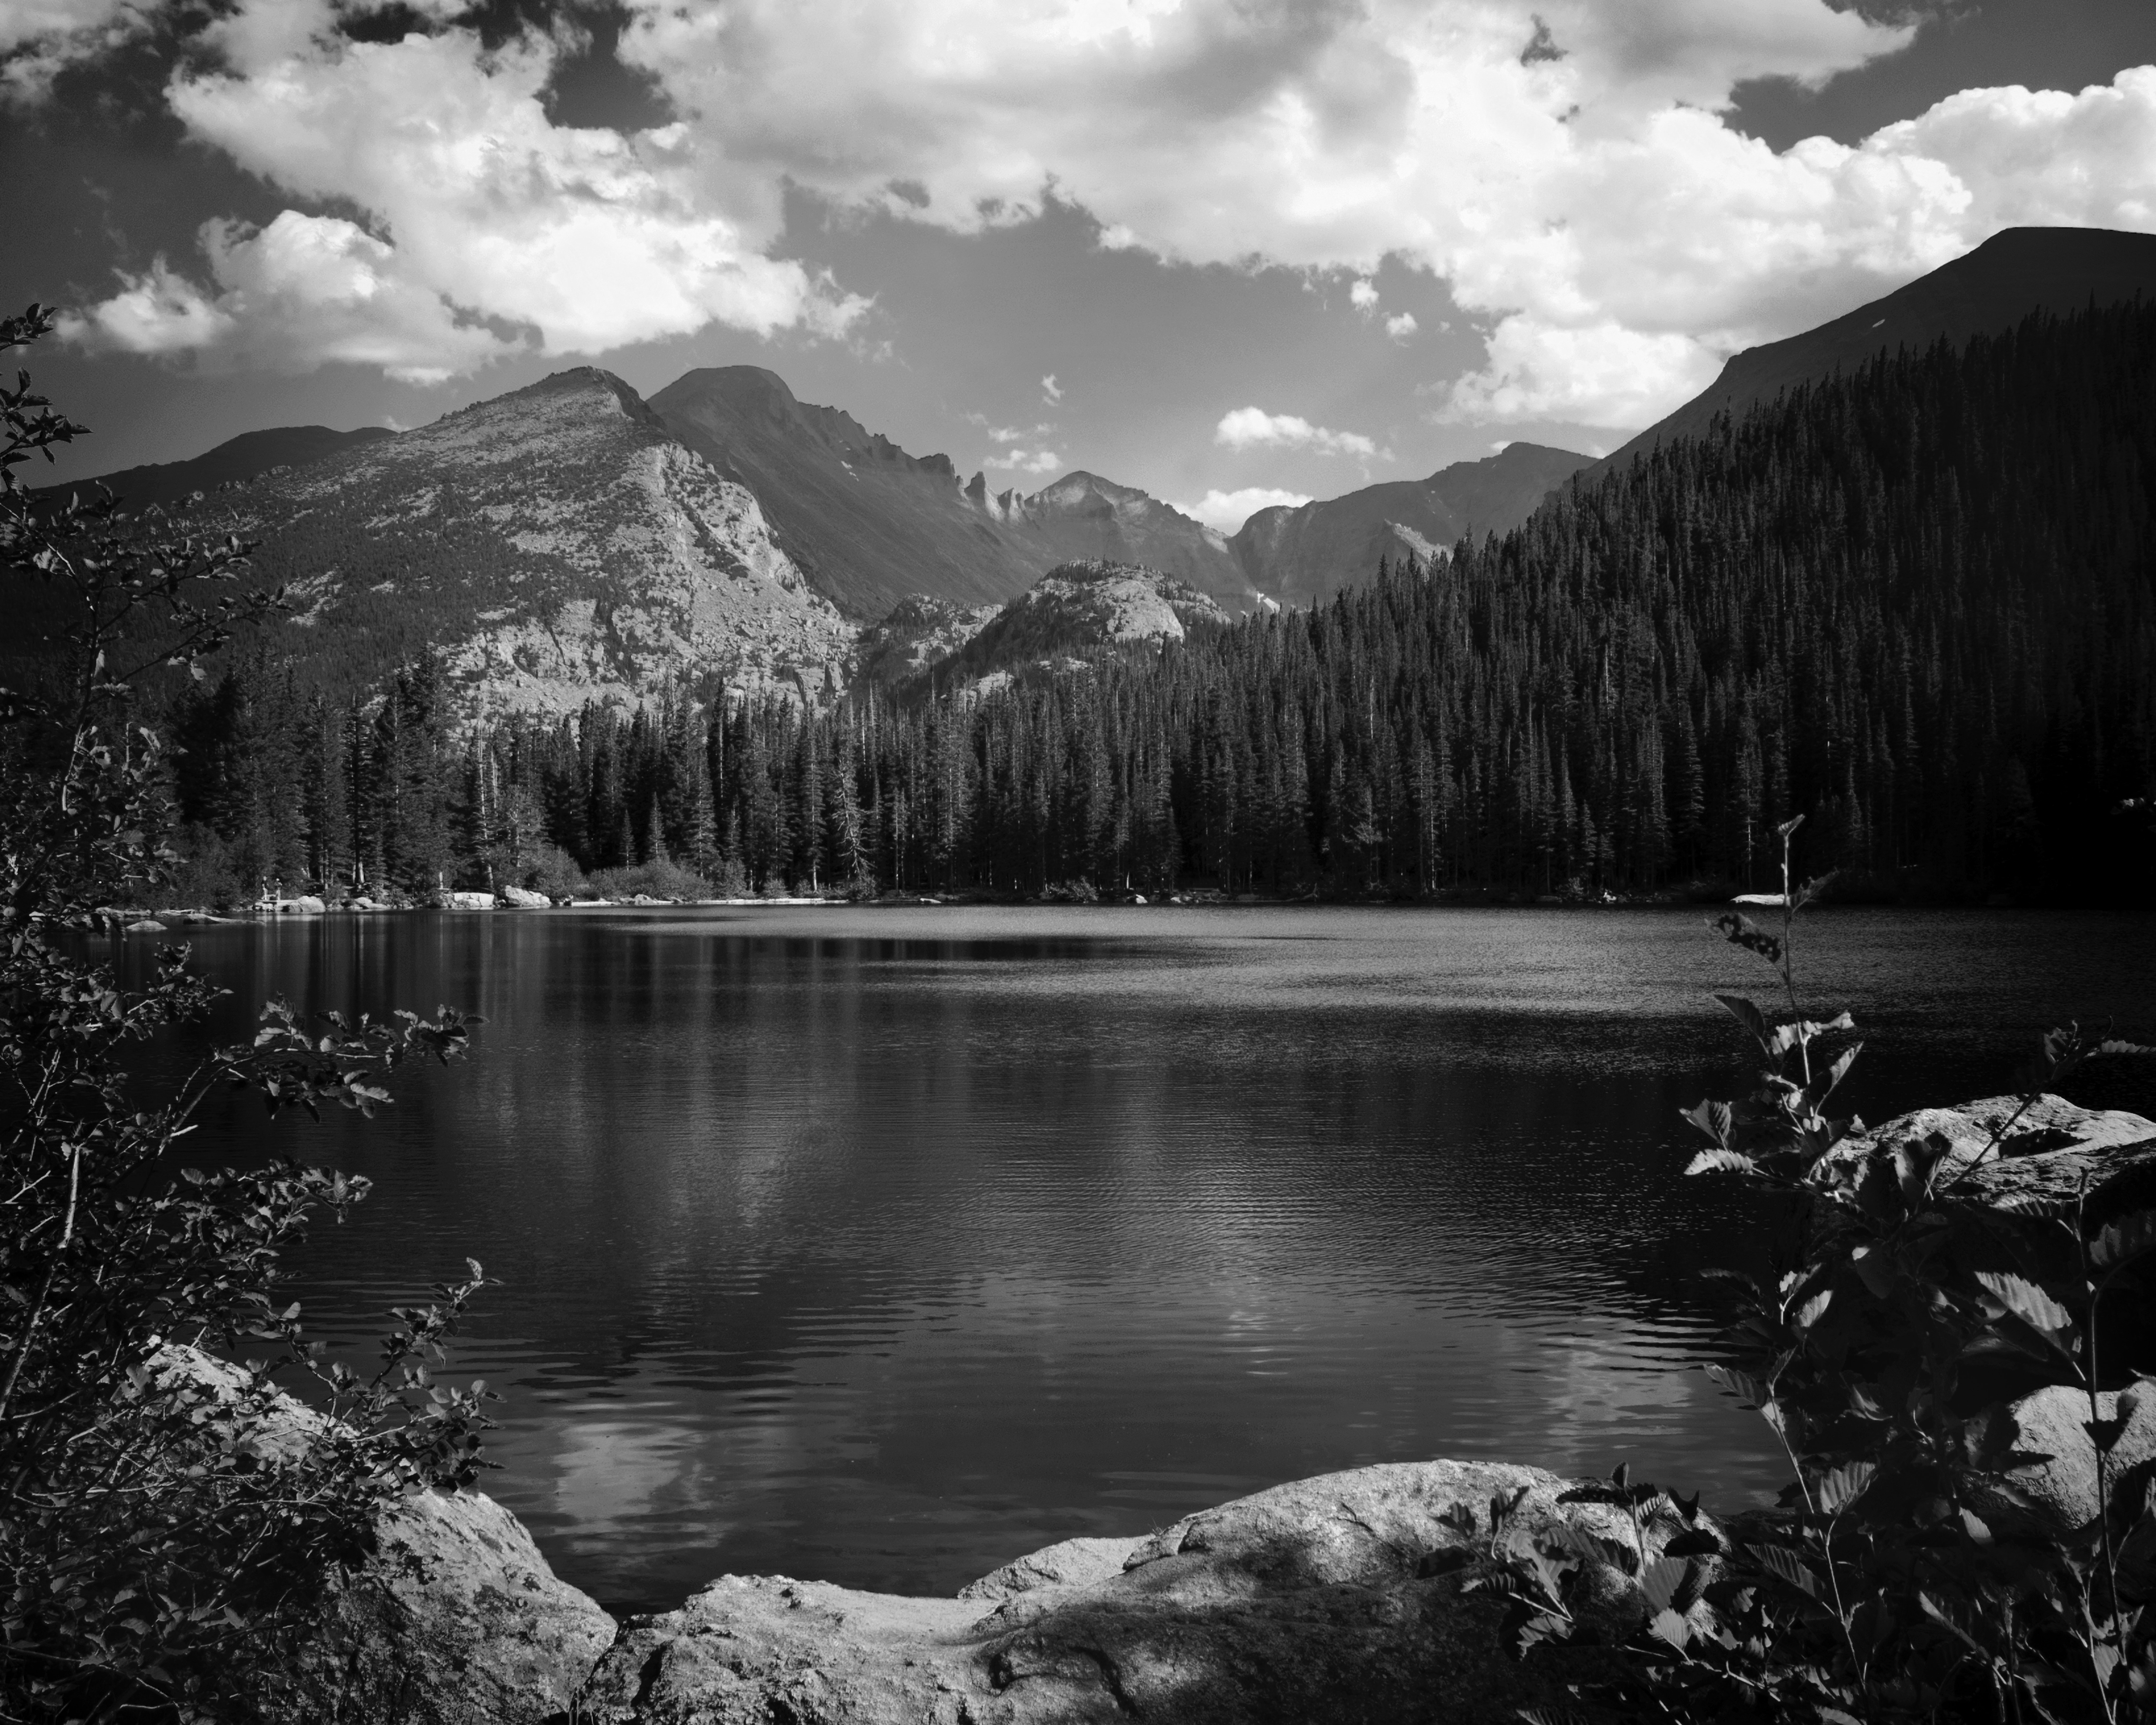
body of water, natural landscape, nature, mountain, white, lake, sky, black and white, water, mountainous landforms, wilderness, reflection, monochrome photography, cloud, tarn, tree, water resources, river, mountain range, landscape, highland, national park, monochrome, photography, bank, glacial lake, lake district, alps, reservoir, watercourse, stock photography, loch, sound, fell, forest, valley, mount scenery, plant, world, hill, moraine, style